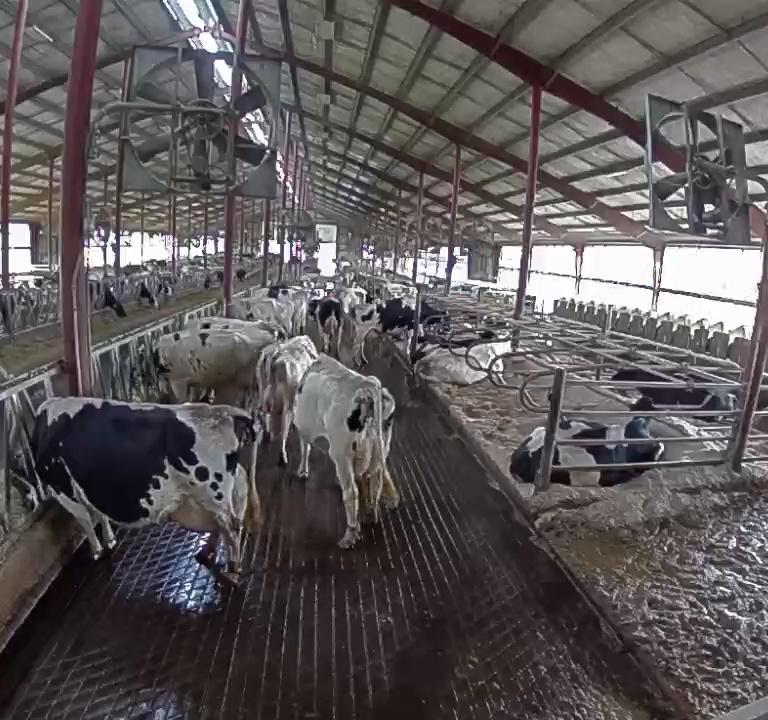
Number of cows: 10